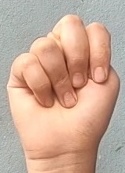
ASL sign: N